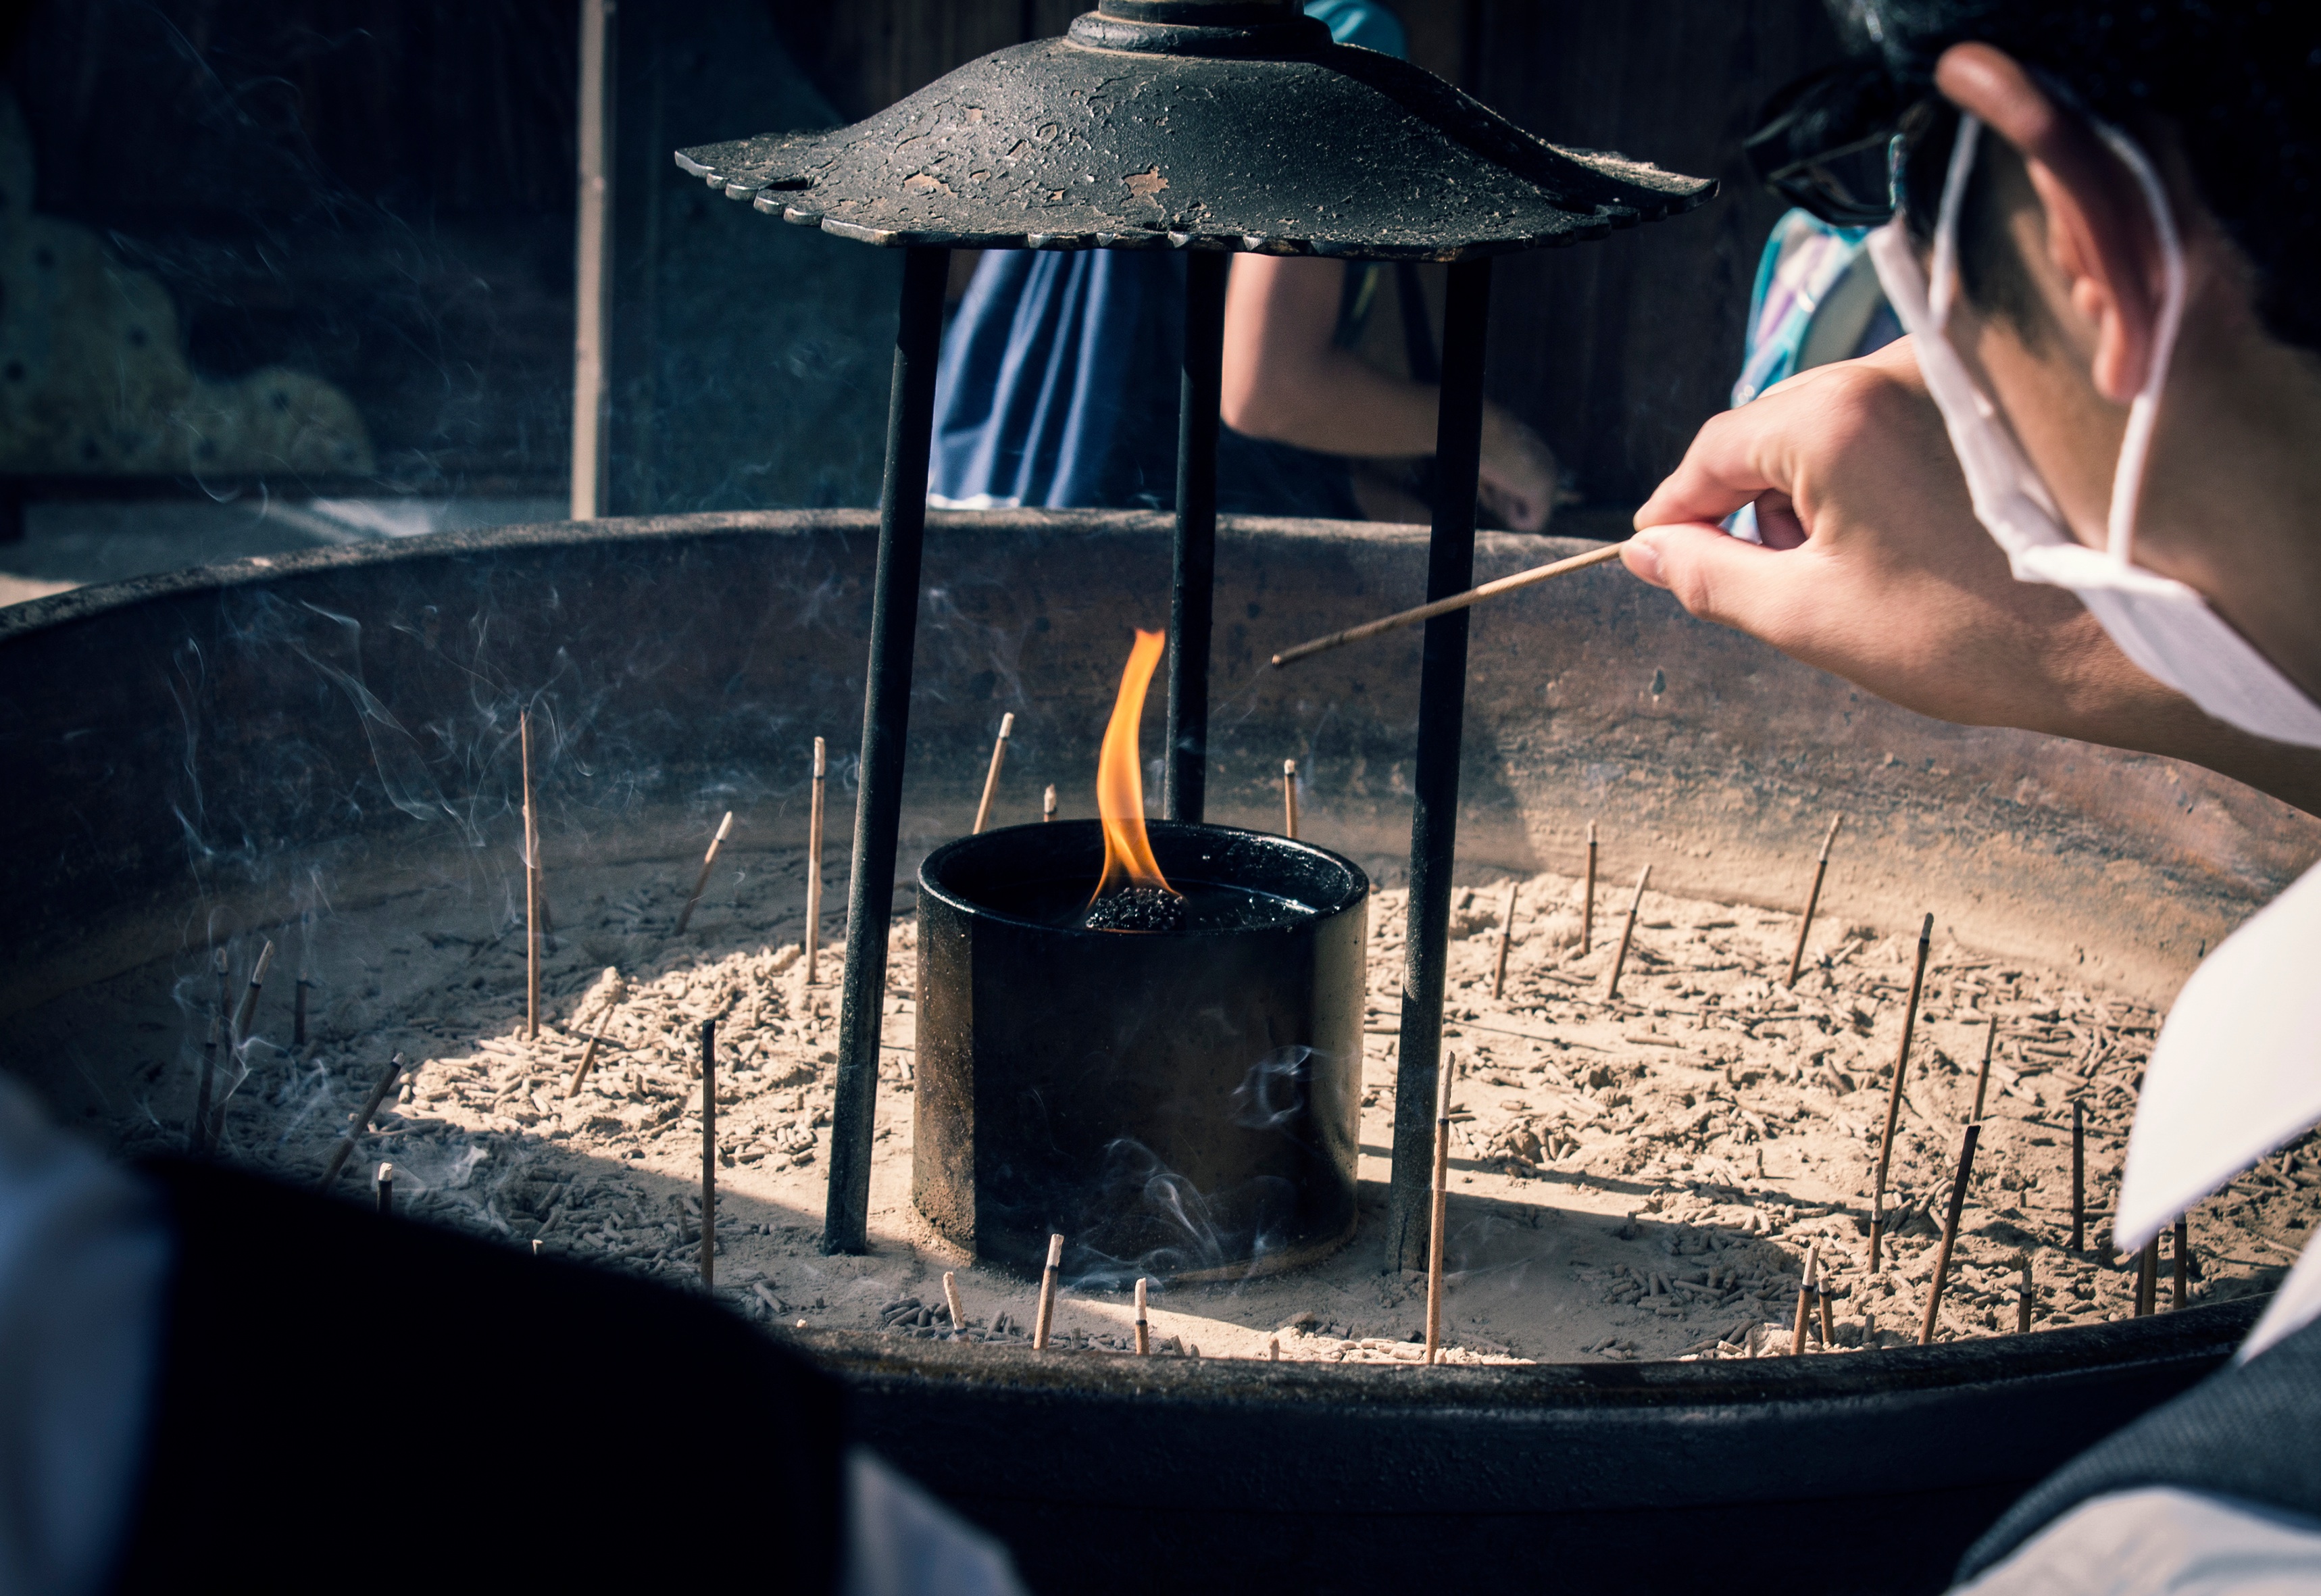
food, color, blue, black, lighting, sense